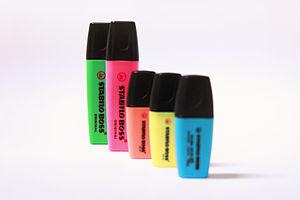
Stabilo est l'un des principaux fabricants d’instruments d’écriture en Europe. Société historique du groupe familial allemand Schwan-Stabilo Schwanhäusser GmbH and Co, elle est aujourd'hui présente dans près de 130 pays et emploie plus de 1 300 personnes dans le monde. Du célèbre surligneur Stabilo Boss au feutre Pen 68, en passant par le stylo-feutre point 88, Stabilo a historiquement mis l'innovation au cœur de son développement.